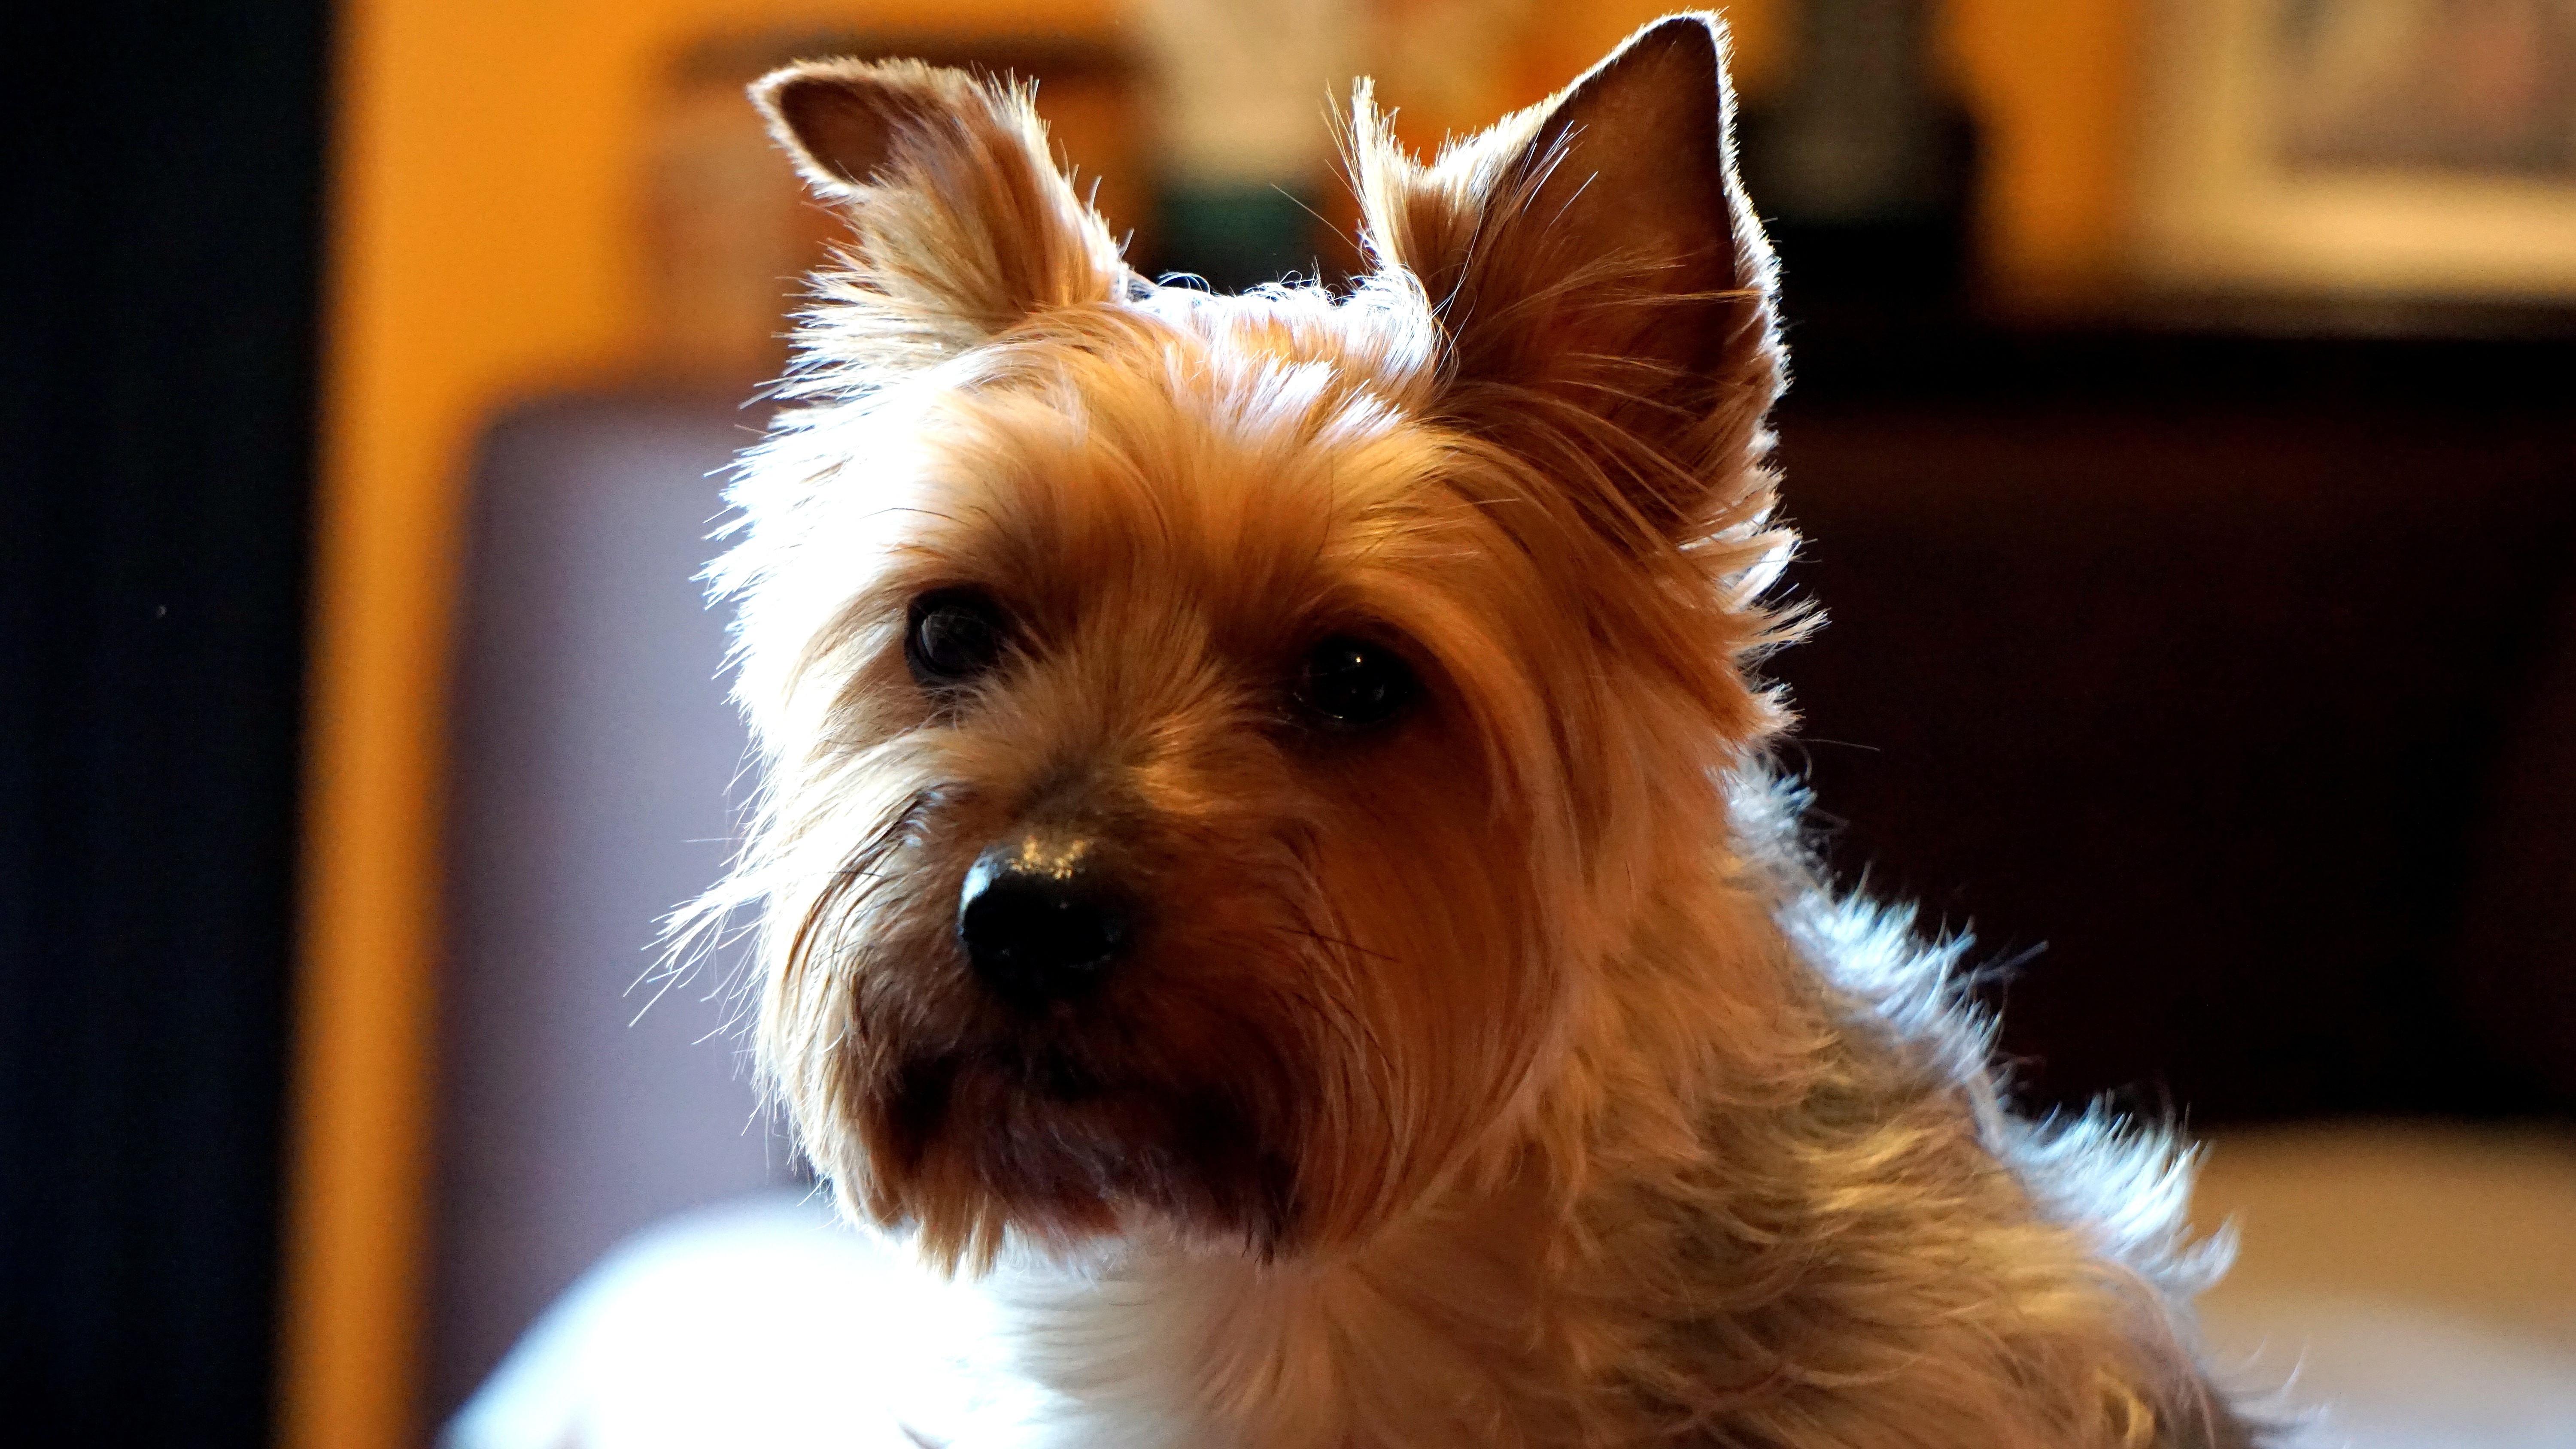
dog, cute, pet, mammal, yorkshire, animals, hairy, vertebrate, dog breed, terrier, yorkshire terrier, cairn terrier, yorskire terrier, australian silky terrier, dog like mammal, australian terrier, west highland white terrier, norwich terrier, norfolk terrier, small terrier